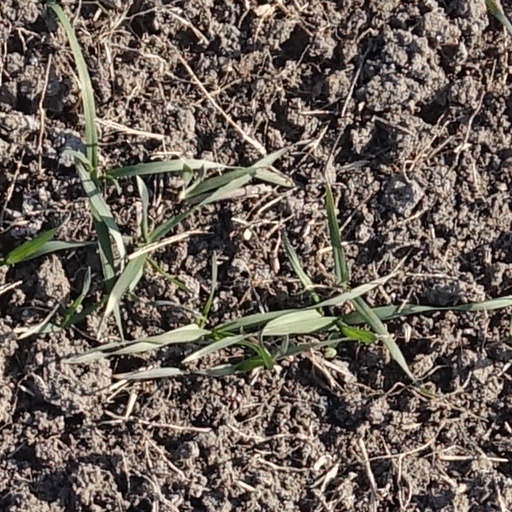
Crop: wheat